Fiat S.p.A.

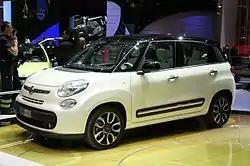
Fiat 500L in production from 2012

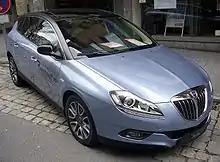
Lancia Delta

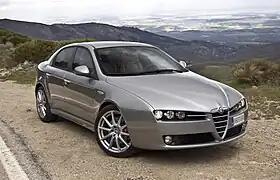
Alfa Romeo 159

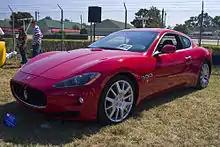
Maserati GranTurismo

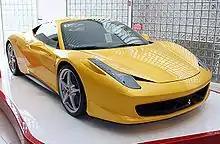
Ferrari 458 Italia

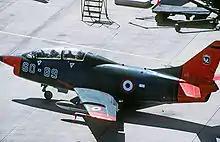
Fiat G91T training aircraft

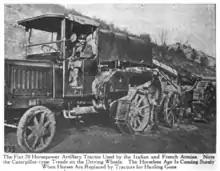
Fiat artillery tractor in the journal "Horseless Age", 1918

Fiat is the largest vehicle manufacturer in Italy, with cars ranging from small Fiat city cars to sports cars made by Ferrari, and vans and trucks such as the Ducato. Besides Fiat Group Automobiles S.p.A., Fiat Group automotive companies include Chrysler Group LLC and Maserati S.p.A. The Fiat Group Automobiles S.p.A. companies include: Abarth & C. S.p.A., Alfa Romeo Automobiles S.p.A., Fiat Automobiles S.p.A., Fiat Professional and Lancia Automobiles S.p.A.